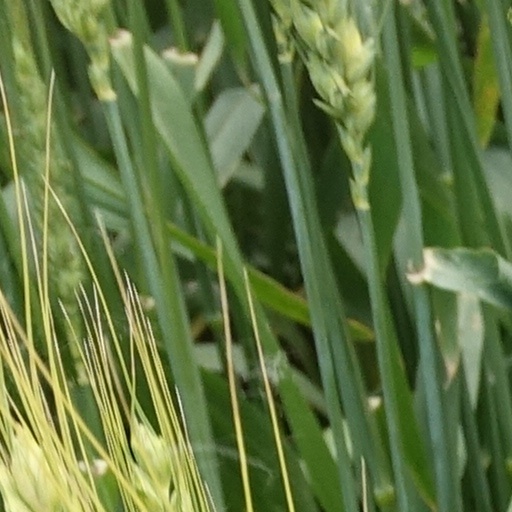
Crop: wheat